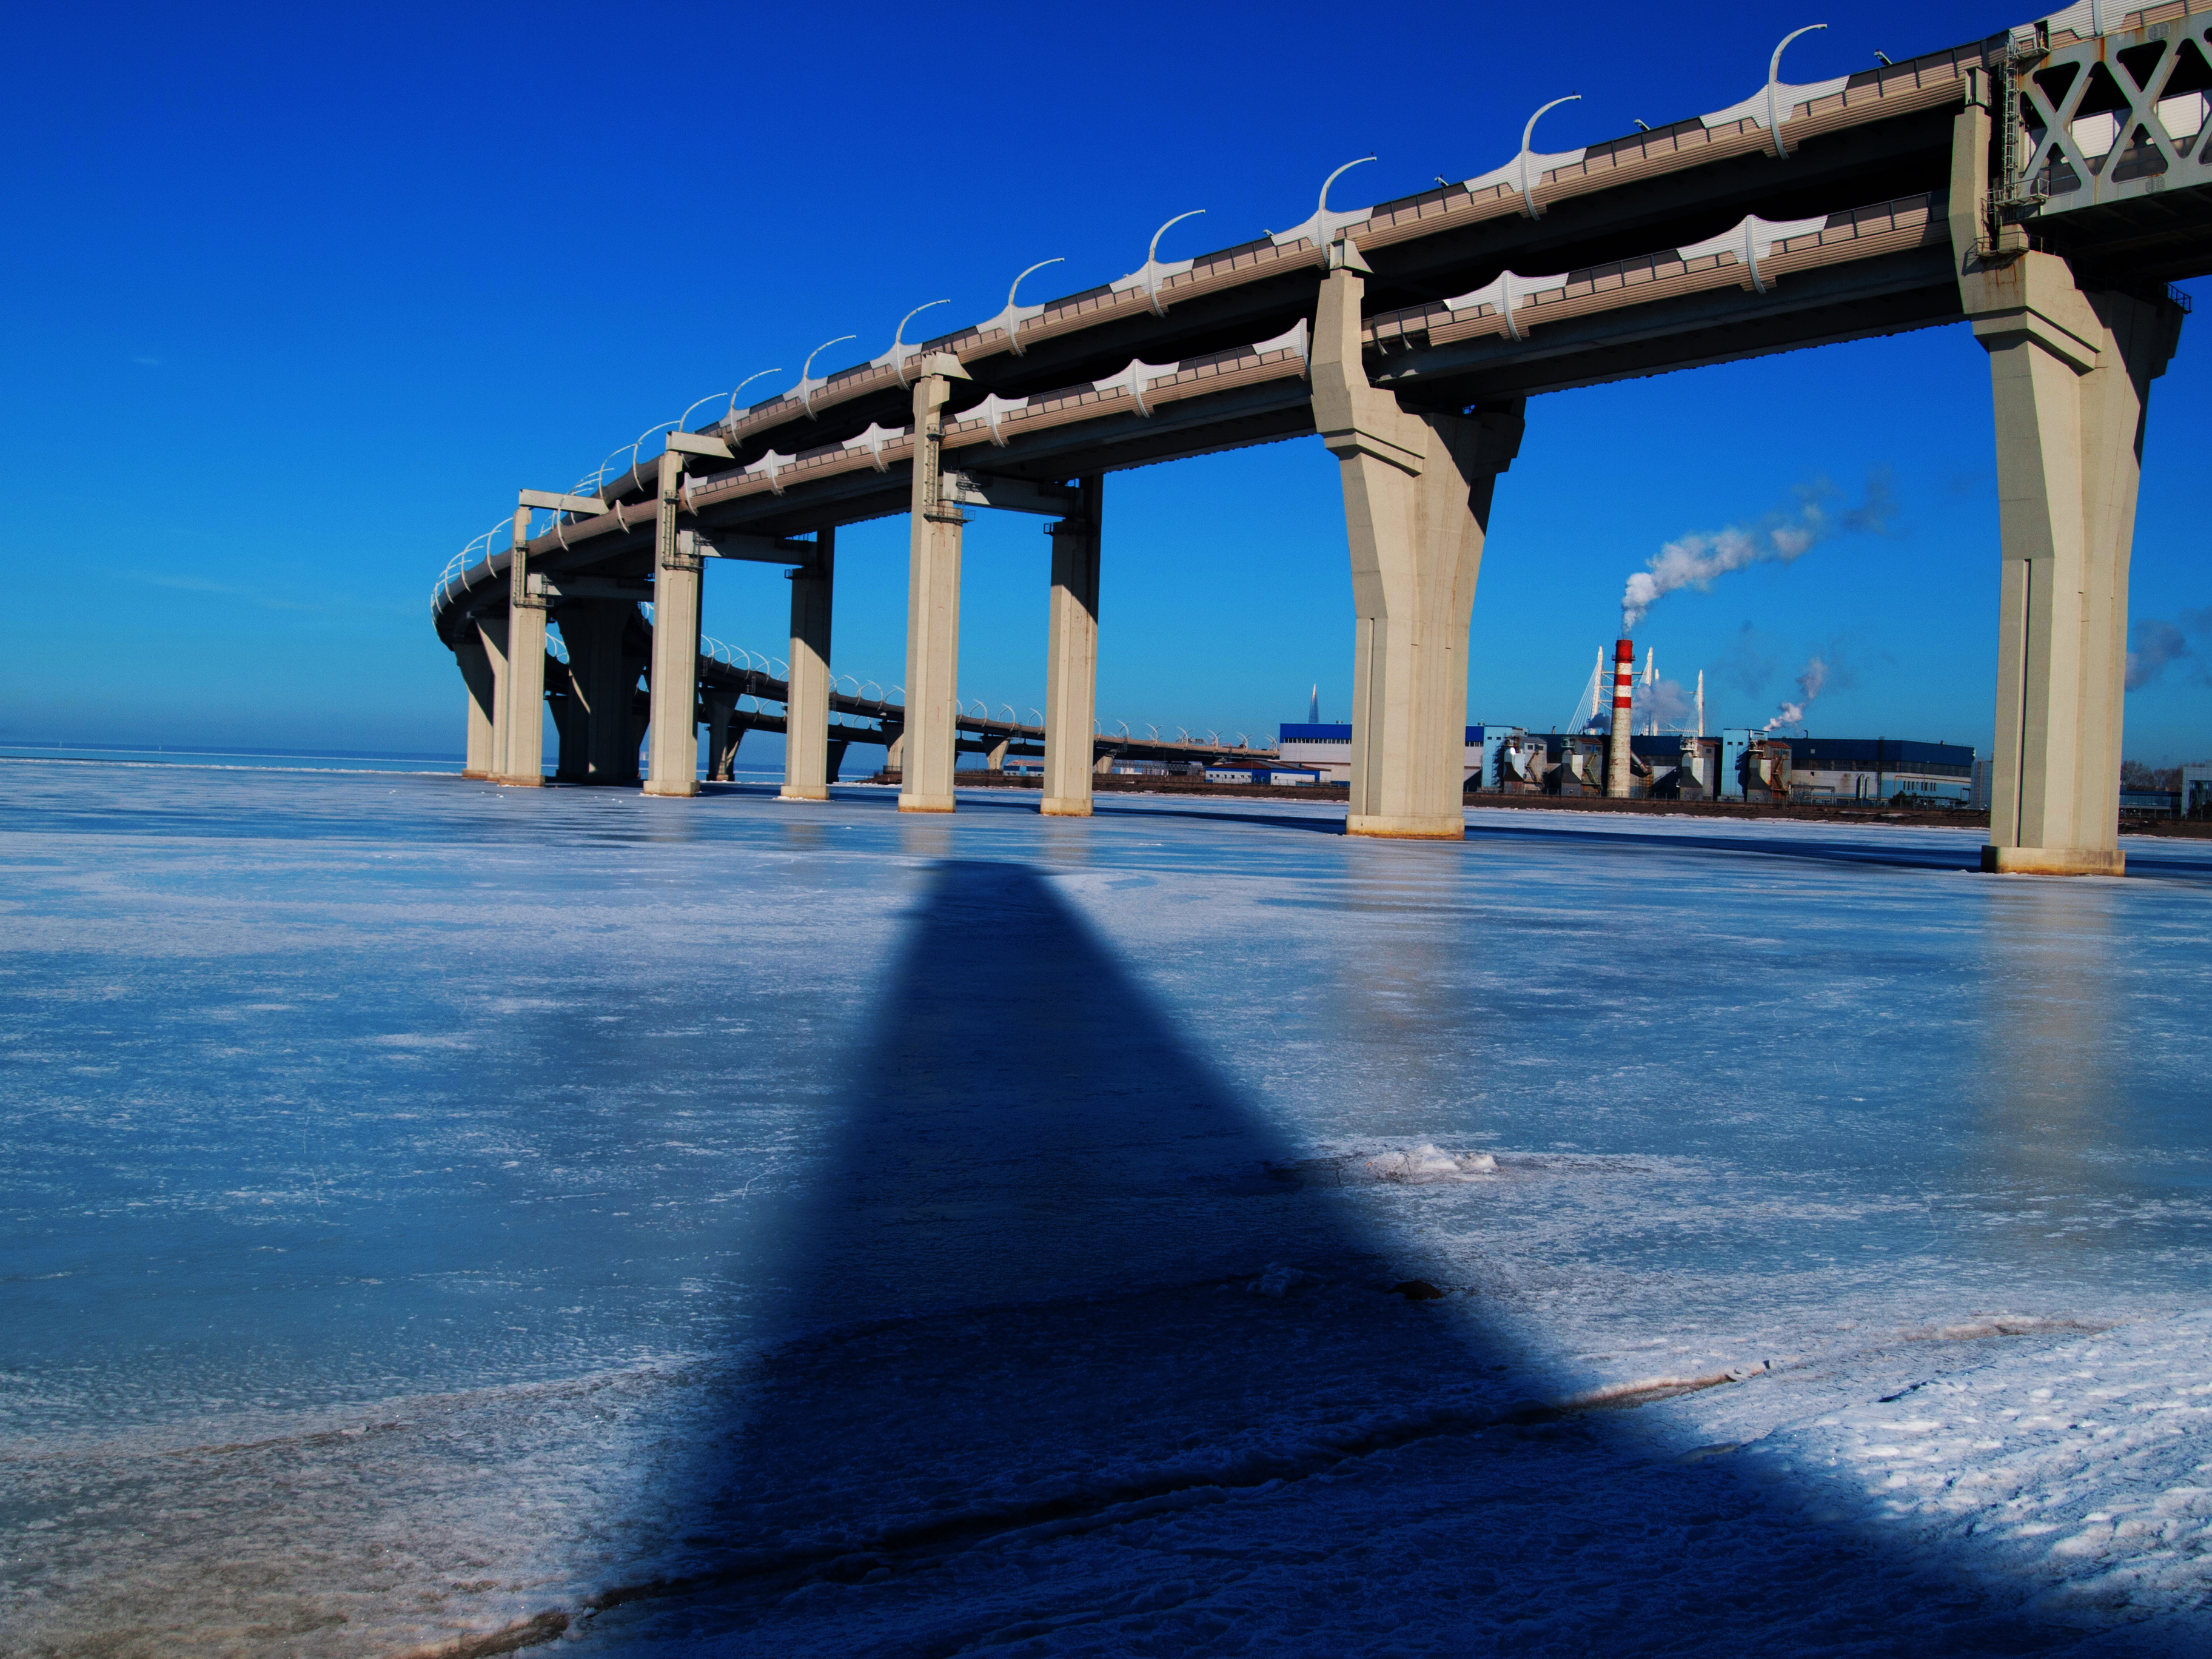
images, water, sky, water resources, blue, azure, cloud, horizon, girder bridge, beach, landmark, bridge, calm, column, concrete bridge, beam bridge, electric blue, reflection, fixed link, pier, nonbuilding structure, lake, landscape, ocean, box girder bridge, beam, reservoir, symmetry, evening, road, tourism, road surface, wood, wind wave, wave, coast, shadow, rock, sea, walkway, river